Cohabitation

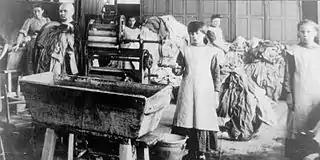
Irish Magdalene Laundry, early 1900s. Women who had sexual relations outside marriage were often sent to Magdalene laundries until the mid-20th century

In Europe, the Scandinavian countries began this trend, although many countries have since followed. Mediterranean Europe has traditionally been very conservative, with religion playing a strong role. Until the mid-1990s, cohabitation levels remained low in this region, but have since increased; for example, in Portugal the majority of children have been born of unwed parents since 2015, constituting 60% of the total in 2021.